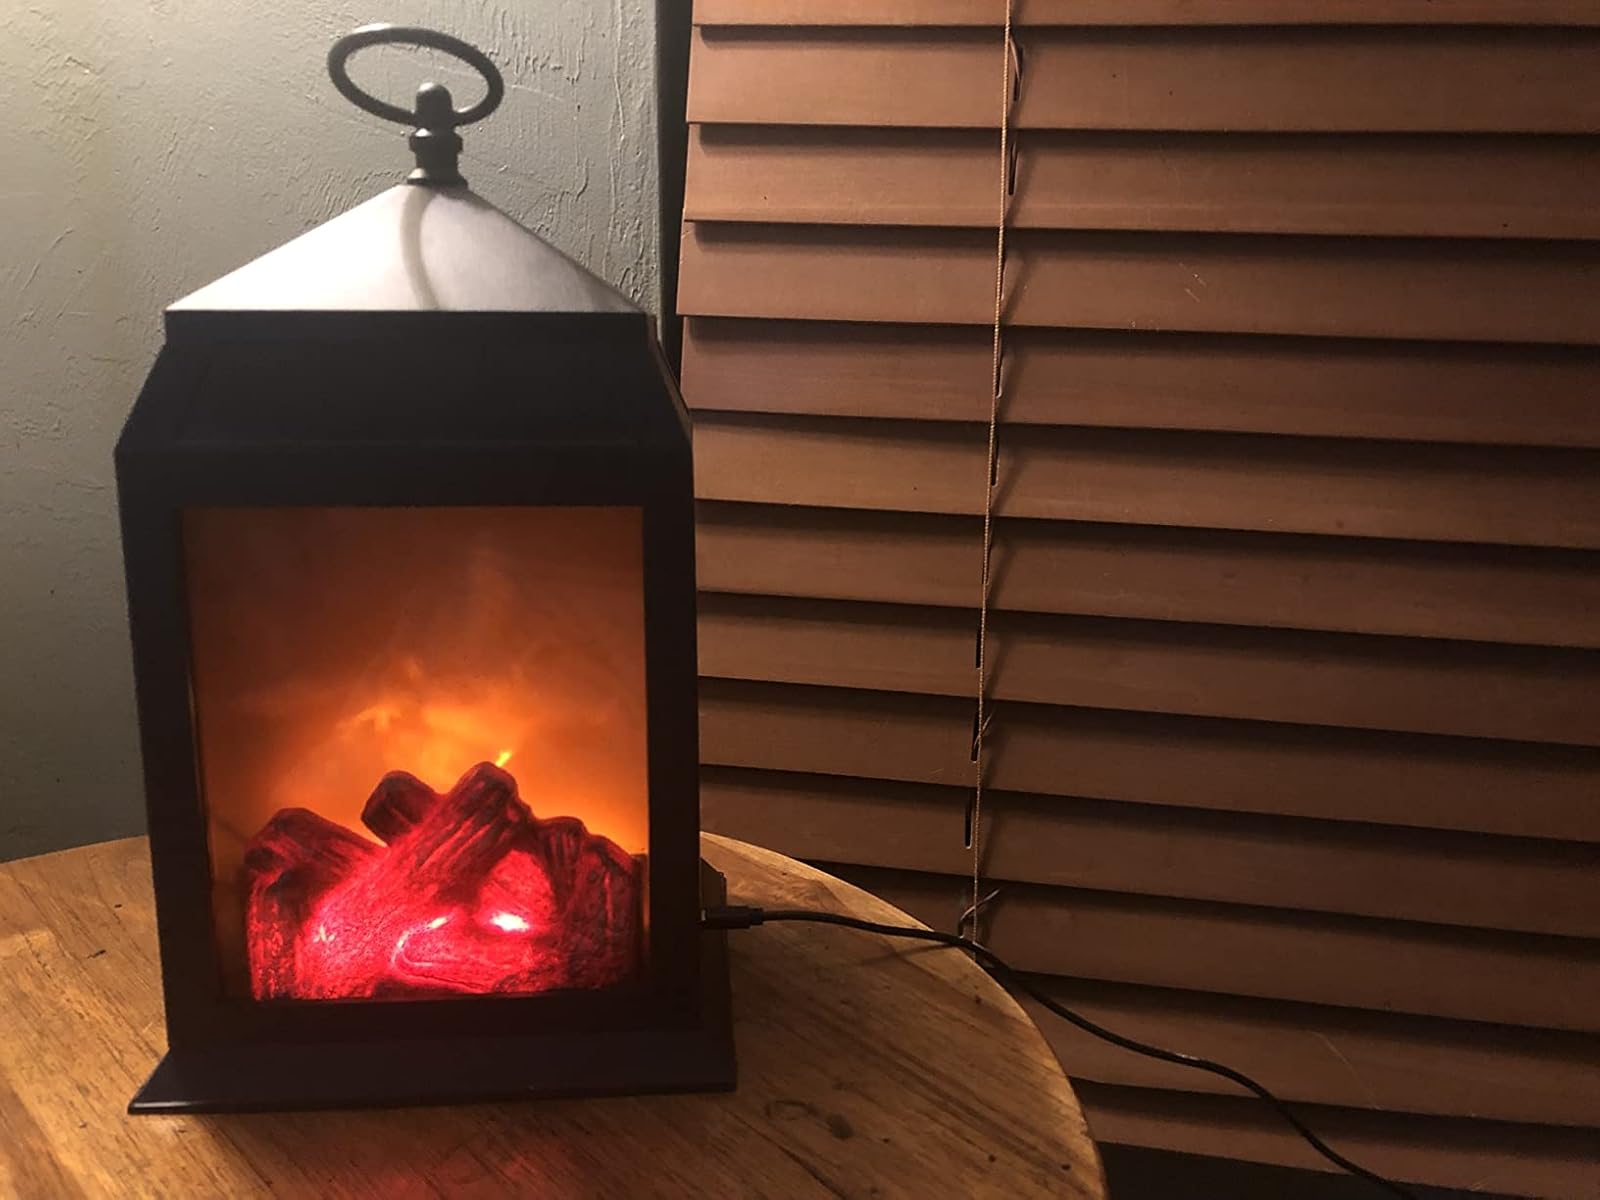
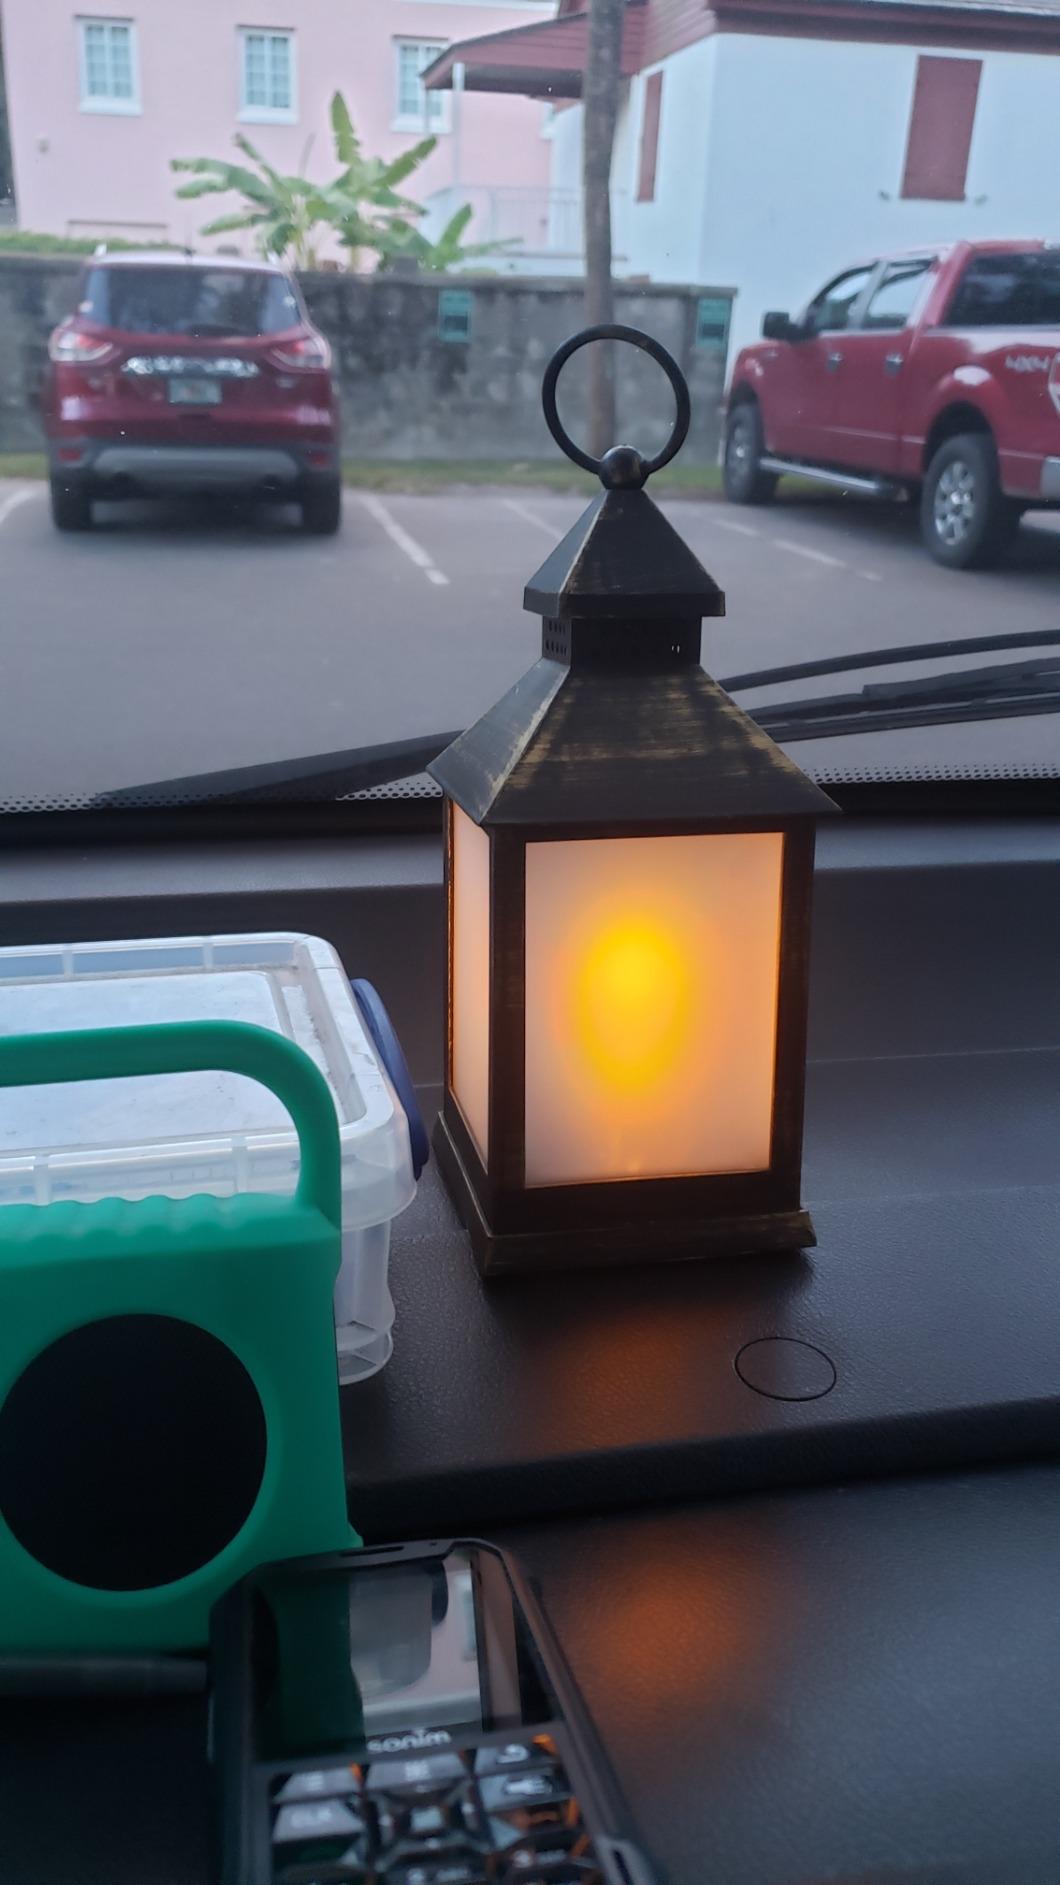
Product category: lantern
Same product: no